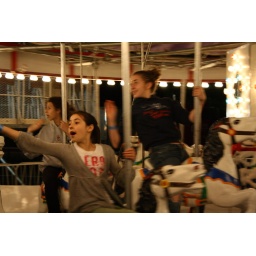
A girl at a fair near my house